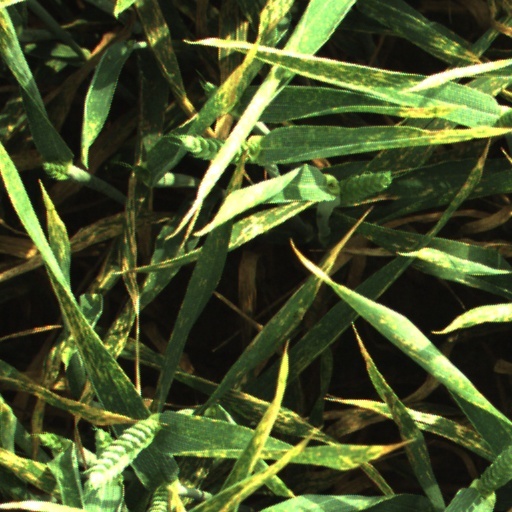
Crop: wheat